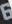
Number: 6